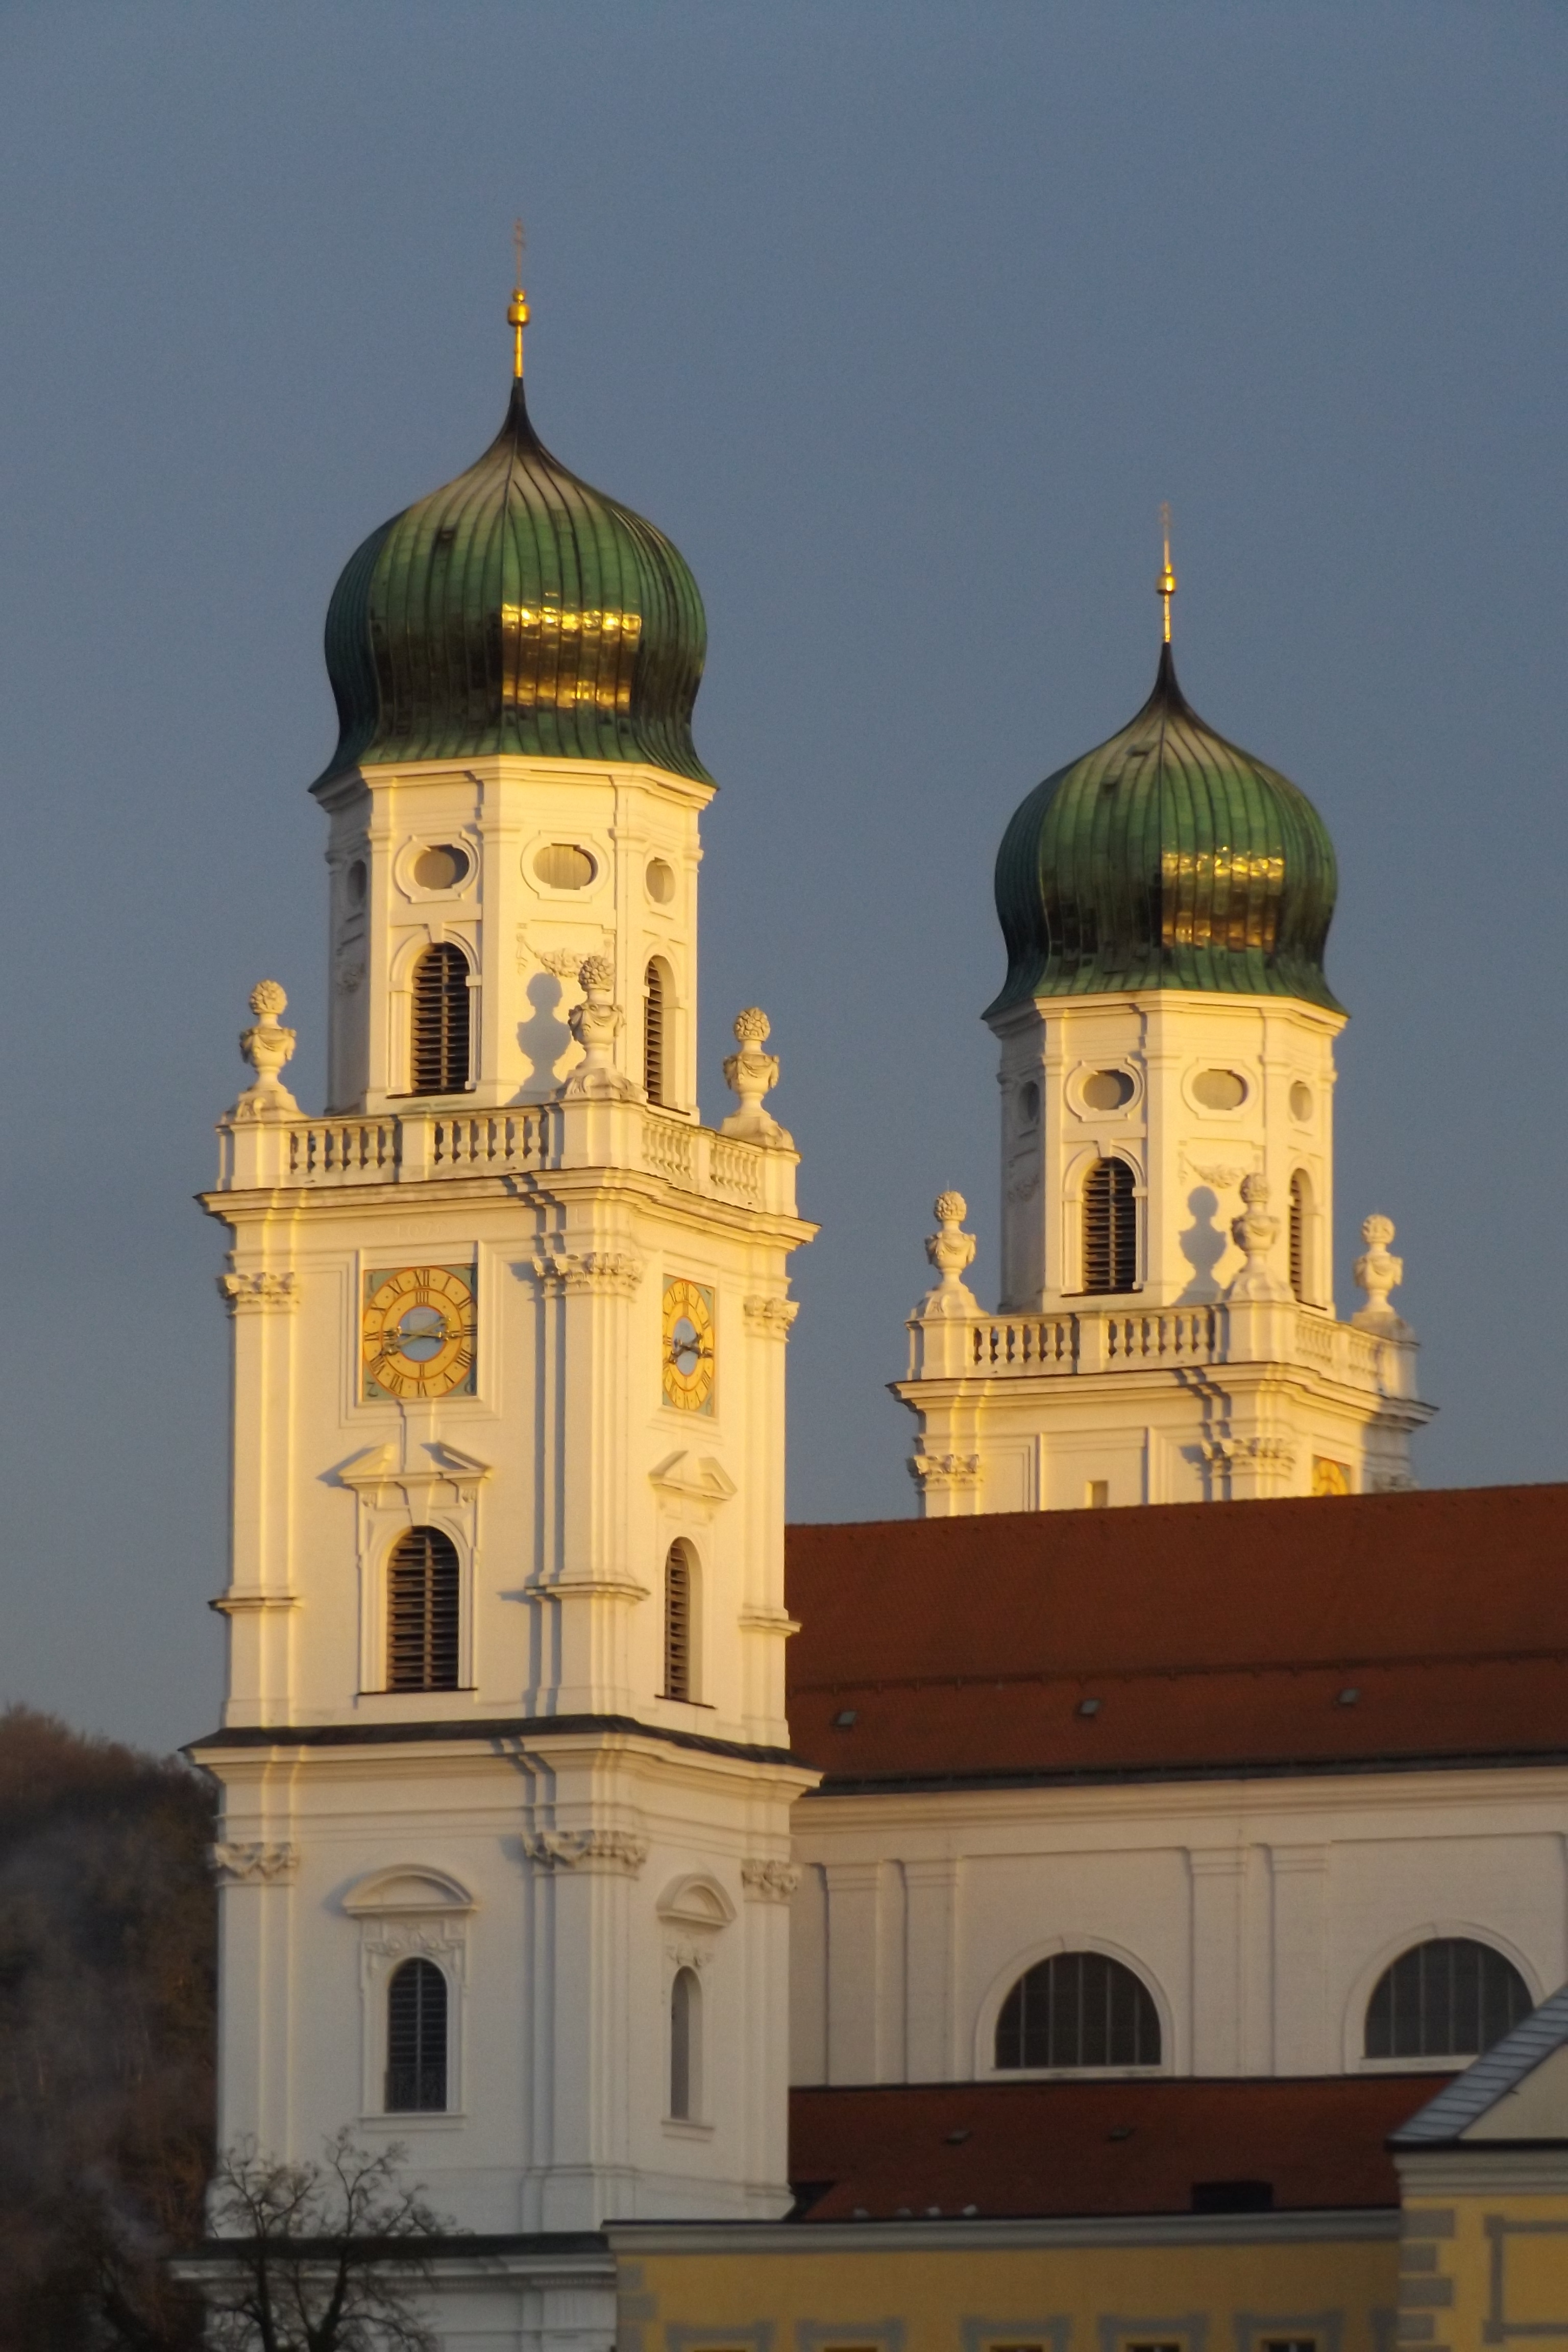
building, tower, landmark, church, cathedral, tourism, place of worship, bell tower, spire, steeple, monastery, basilica, dome, dom, historically, house of worship, historic old town, passau, byzantine architecture, spanish missions in california